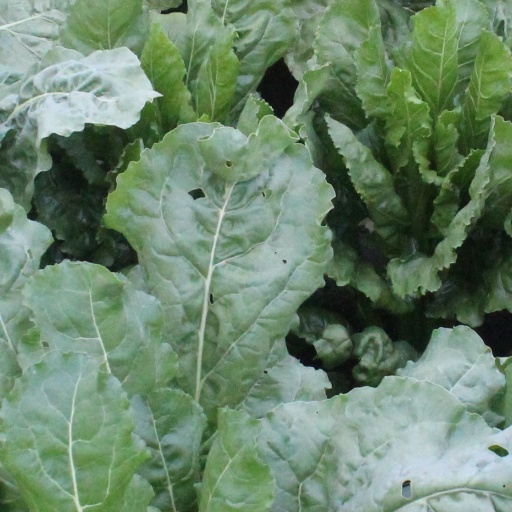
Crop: sugar beet